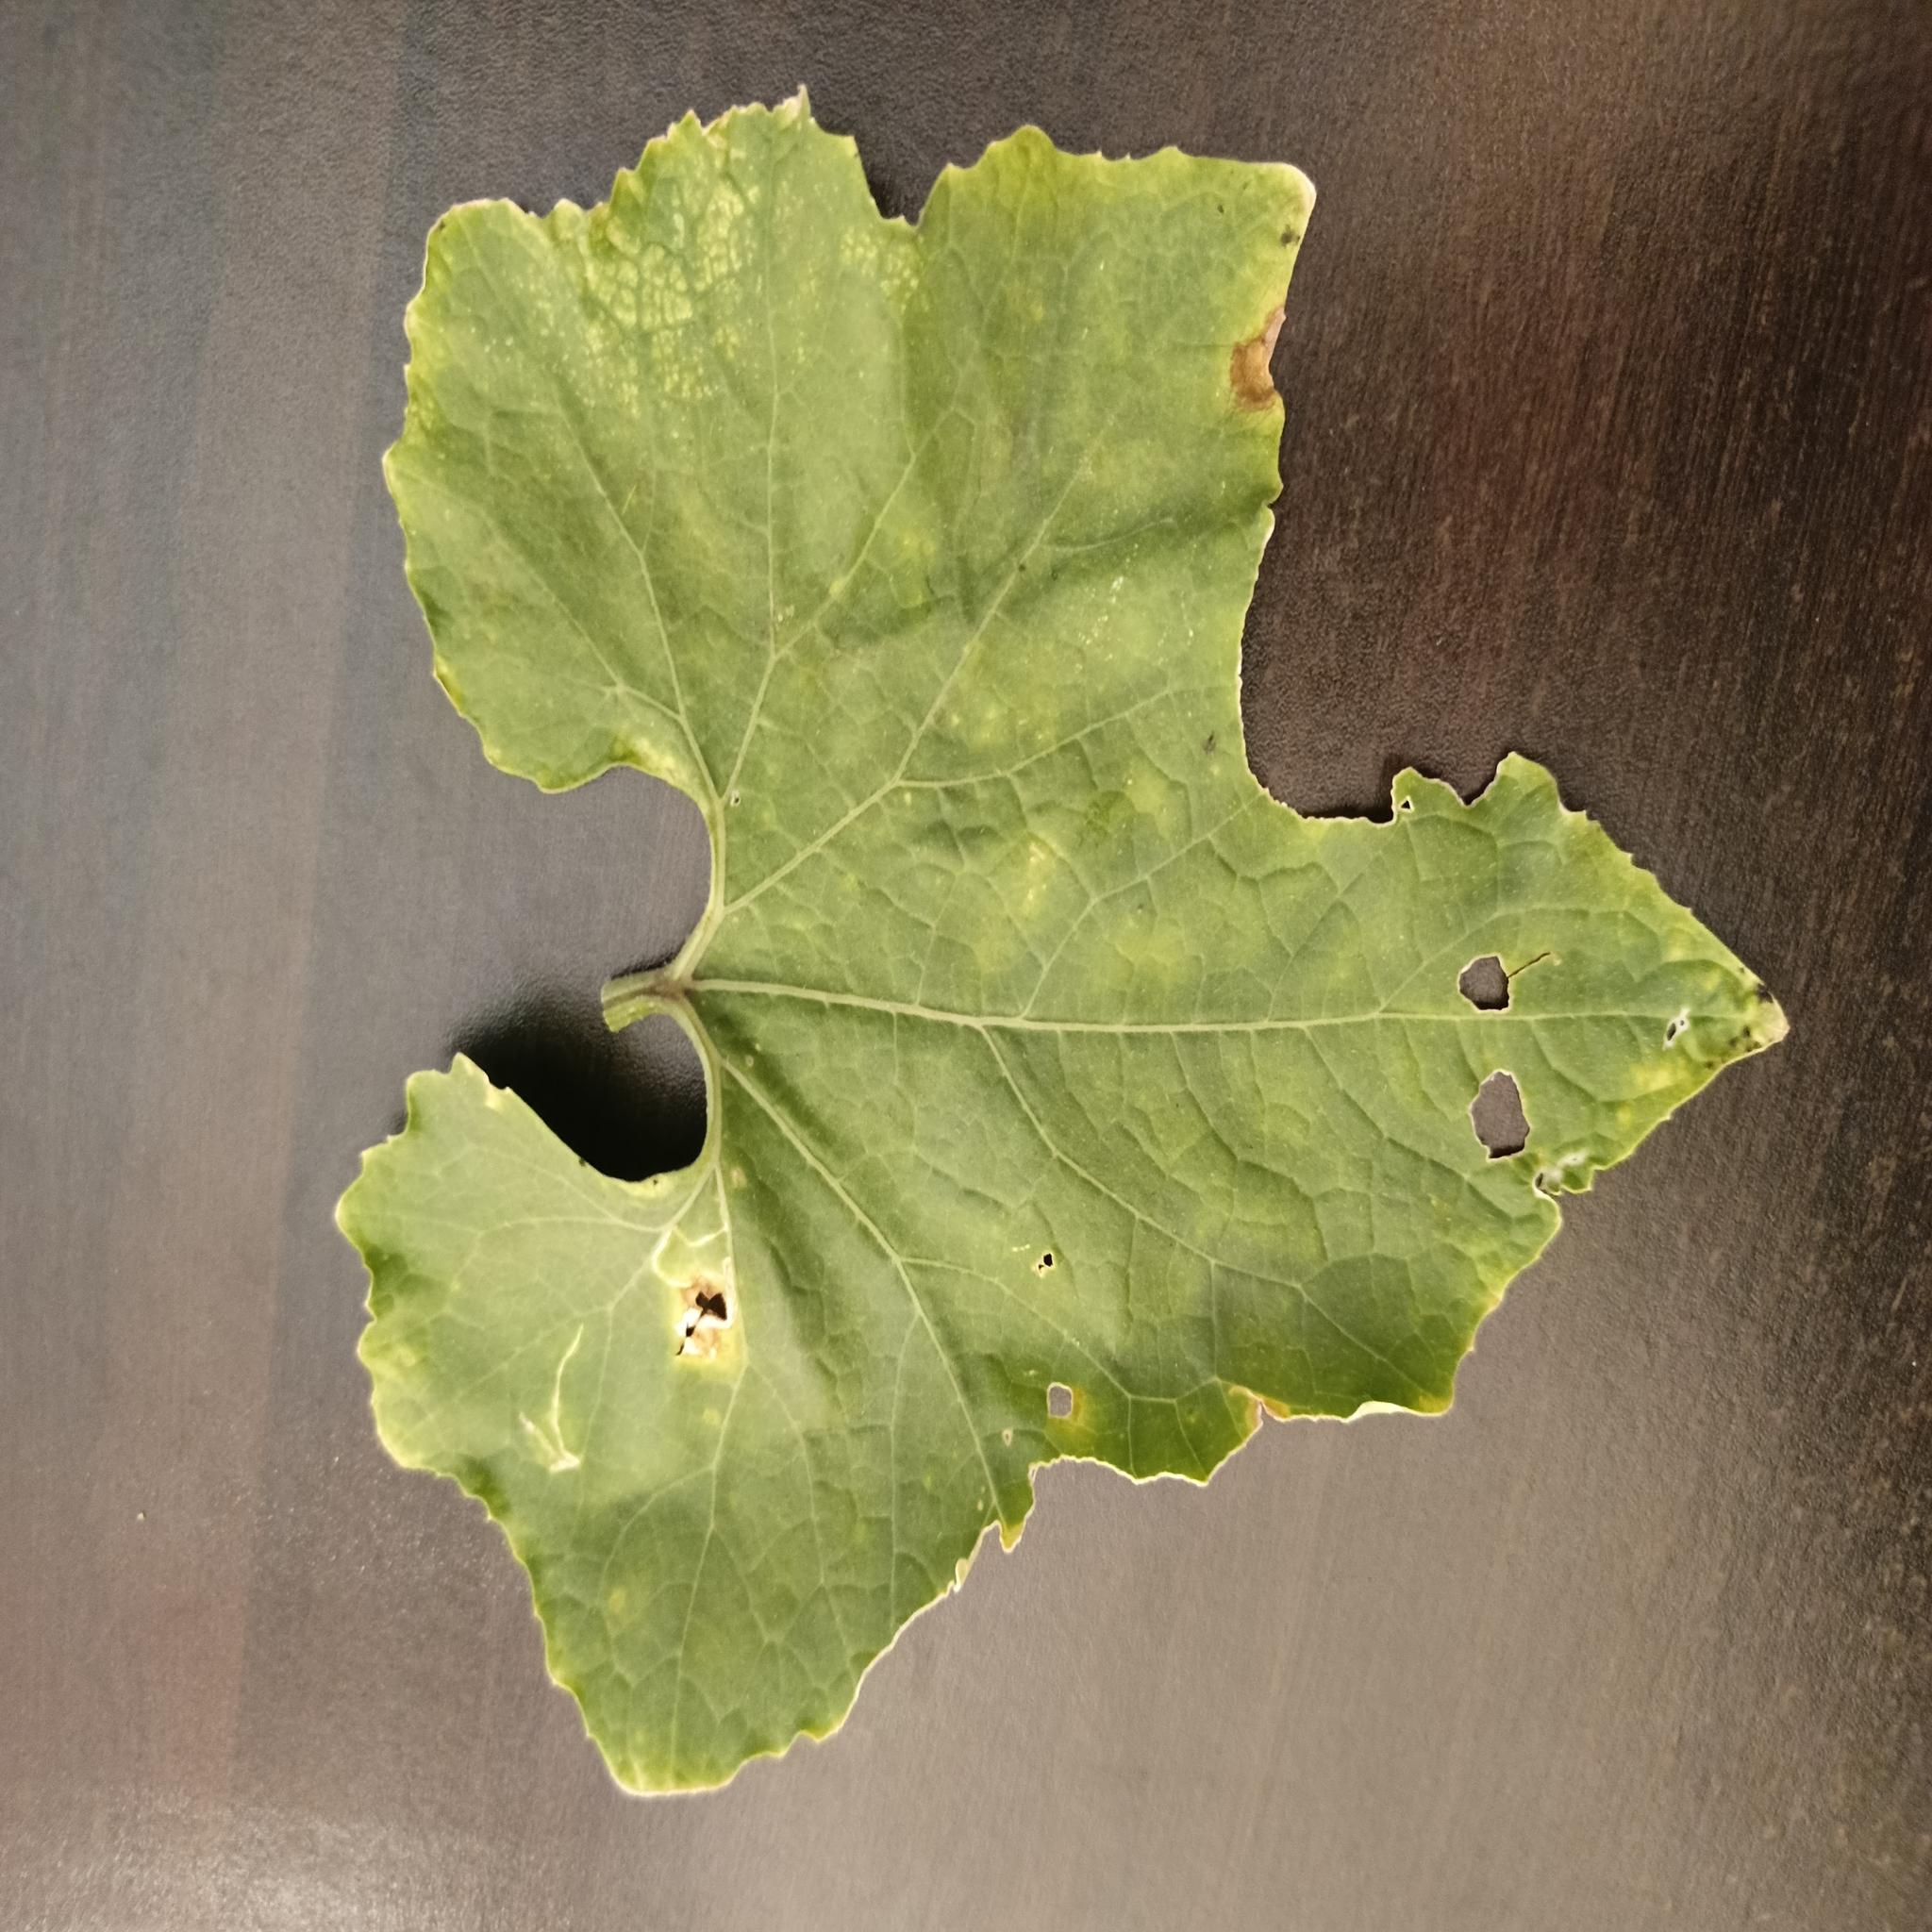
Label: Downy mildew